Anapa Airport

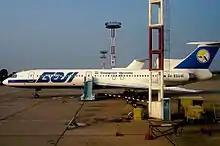
BAL Bashkirian Airlines Tupolev Tu-154M parked at Anapa Airport.

Since the start of the Russian invasion of Ukraine on February 24, 2022, all civilian flights to and from the airport have been indefinitely suspended.